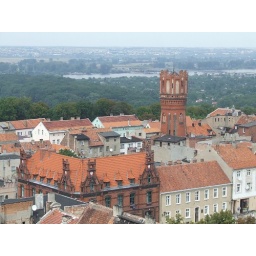
Ornate water tower and a nice rebuilt post office similar to those in Torun and Bydgoszcz.